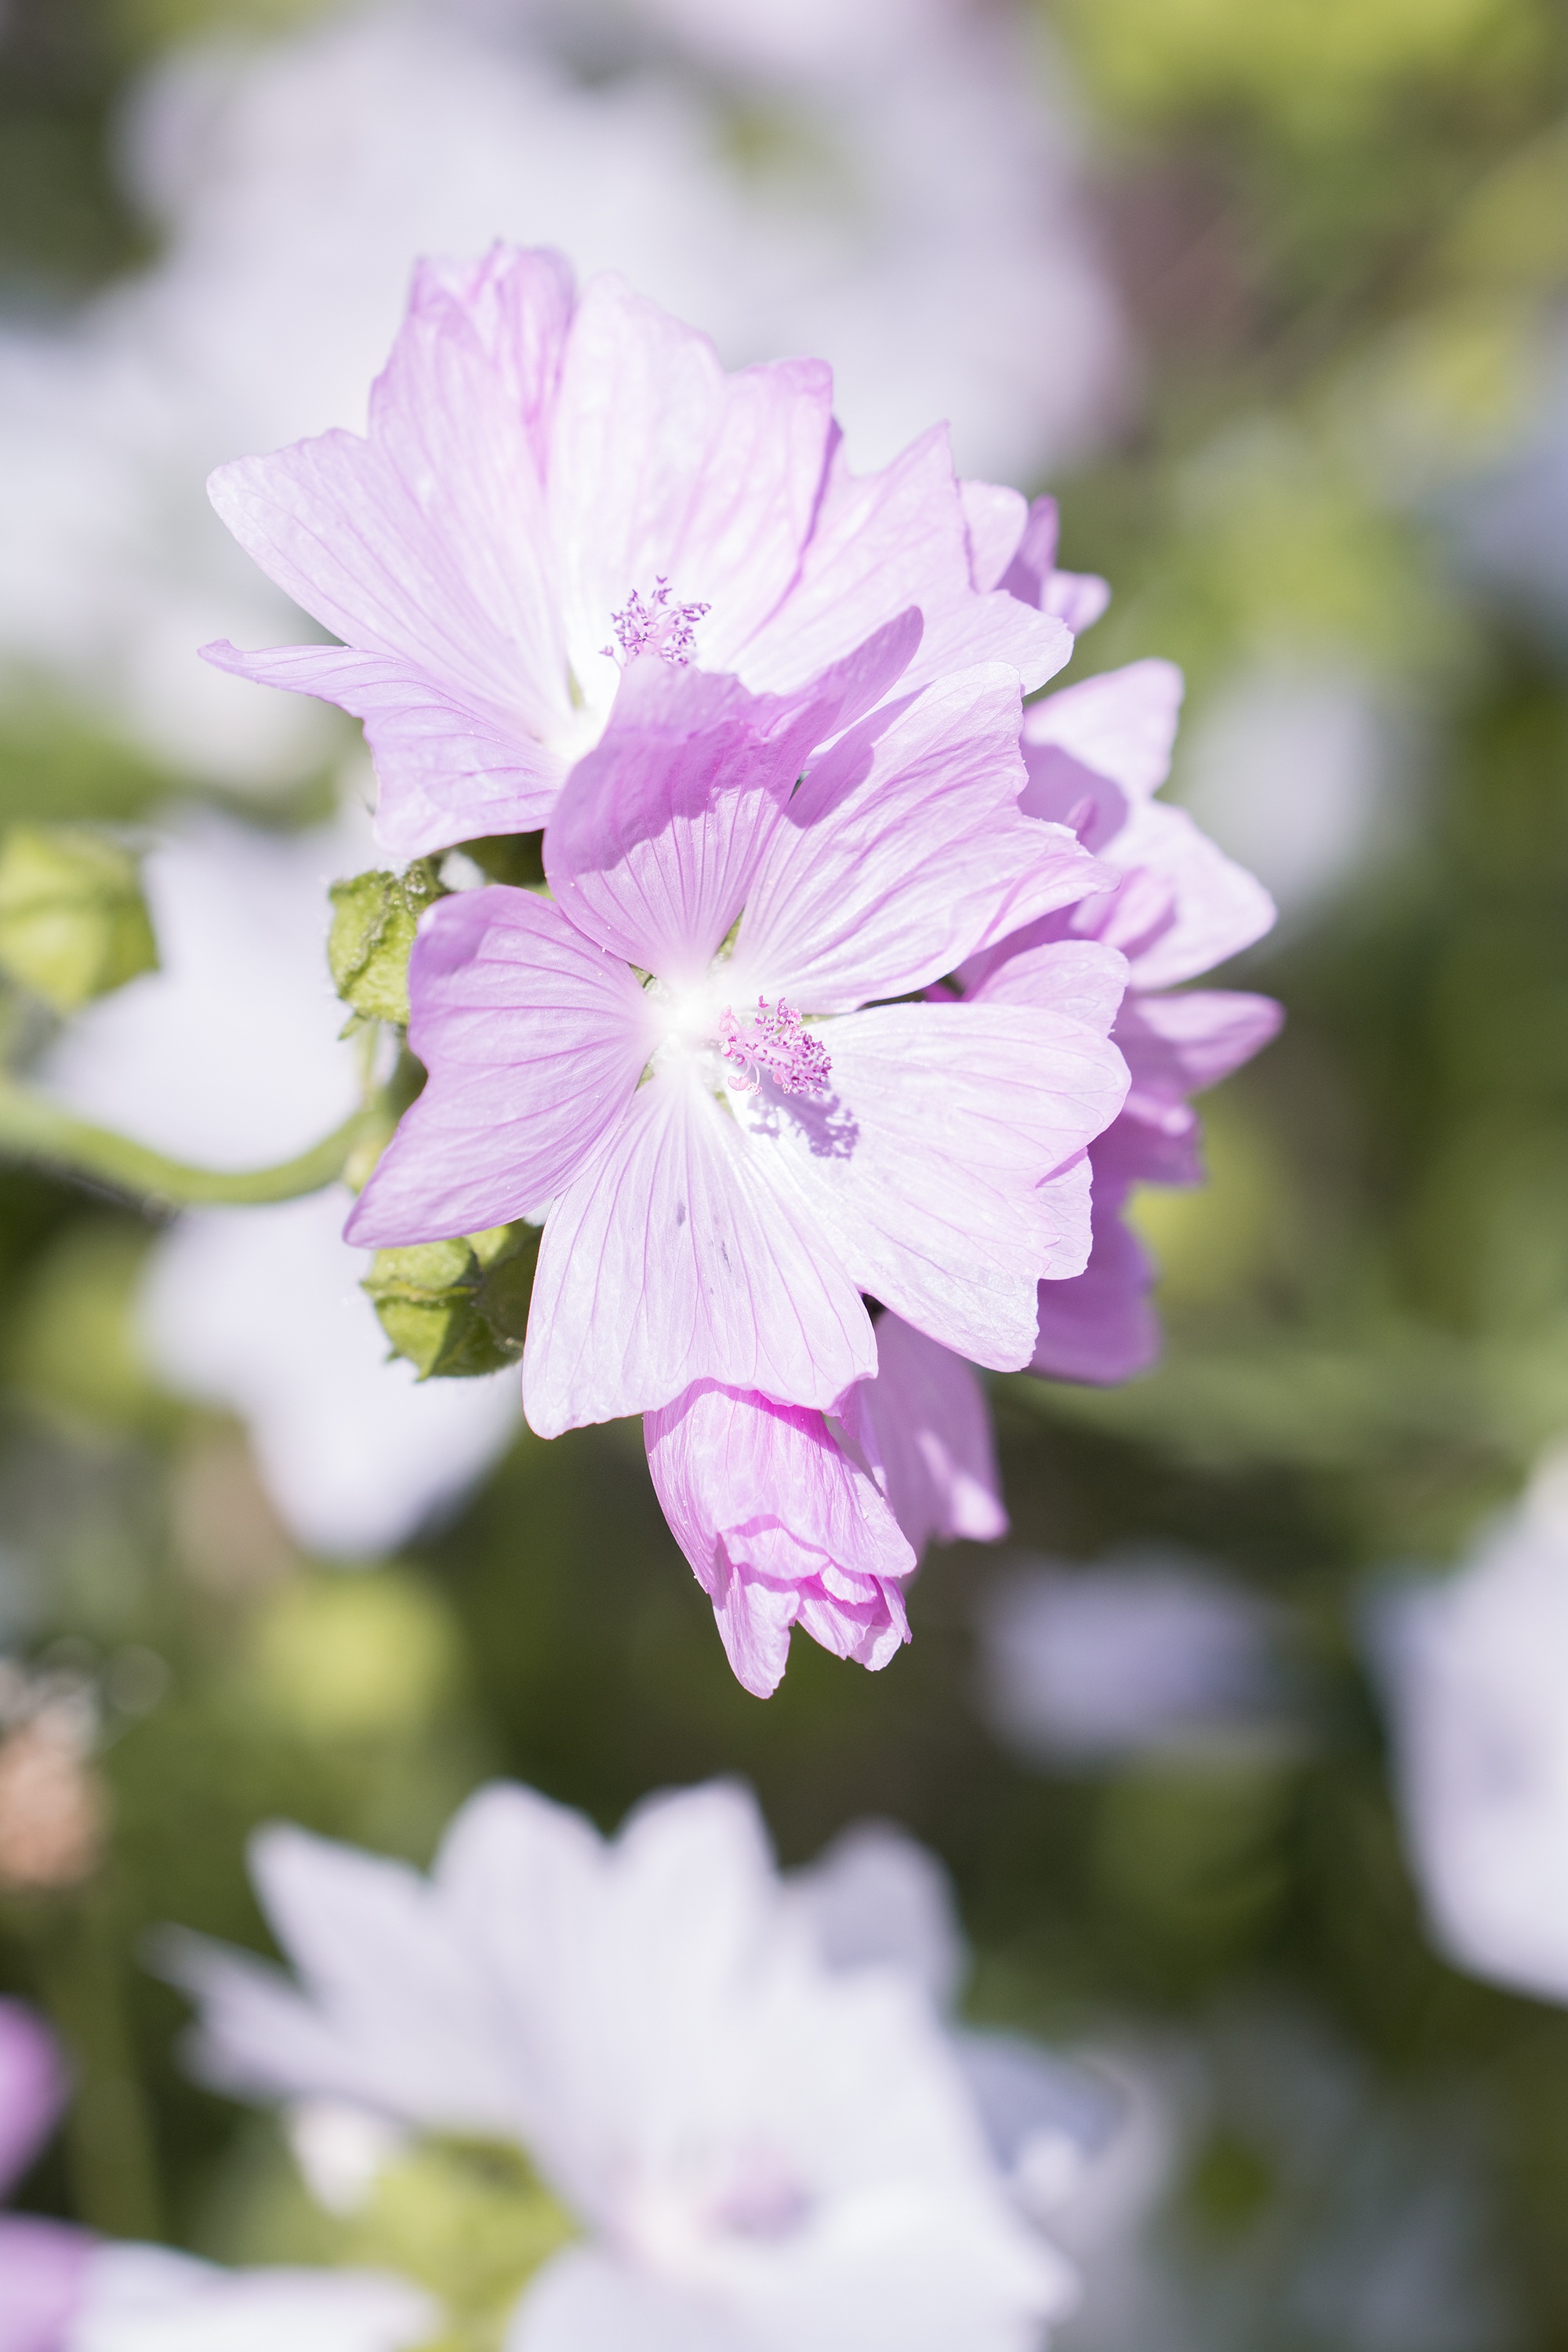
nature, blossom, plant, flower, petal, summer, botany, garden, pink, close, flora, wildflower, flowers, malva, flower garden, gorgeous, dianthus, pink flower, macro photography, ornamental plant, pink flowers, in the garden, flowering plant, floral photography, stock rose, annual plant, land plant